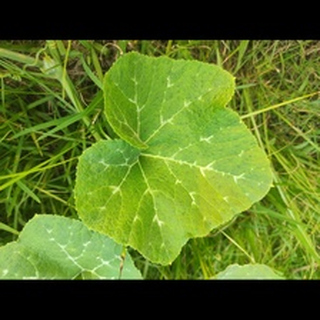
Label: pumpkin_bacterial_leaf_spot